Icehouse (arena)

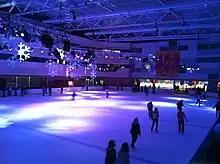
The Bradbury Rink is open to public skating every day of the week. It is also used for figure skating and curling.

During construction of the Icehouse, it was known as the National Ice Sports Centre. Home of the Olympic Winter Institute of Australia, it contains two Olympic-sized ice rinks and a specialist winter sports gym. Rink 1, which features stadium seating and fully glassed boards suitable for ice hockey, is known as the Henke Rink, named in honour of Australian ice sports champion Geoffrey Henke AO. Rink 2, used mostly for public skating, is named the Bradbury Rink, after the Bradbury family – the most well-known member, Steven Bradbury, was a short-track speedskater who won the 1,000m gold medal at the 2002 Winter Olympics, and his father John along with brother Warren were both also heavily involved in ice sports.